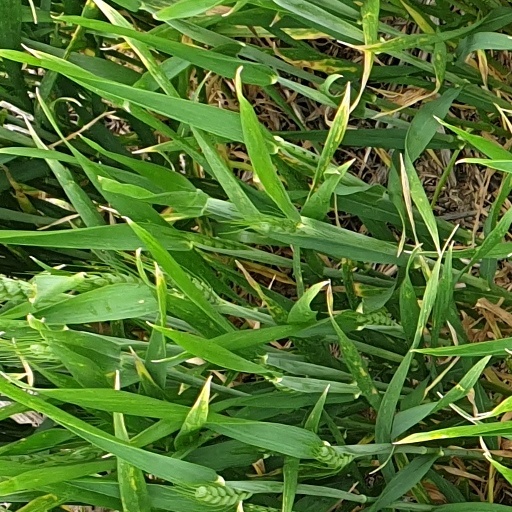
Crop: wheat